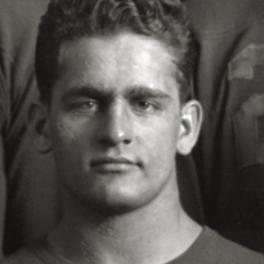
Age: 21